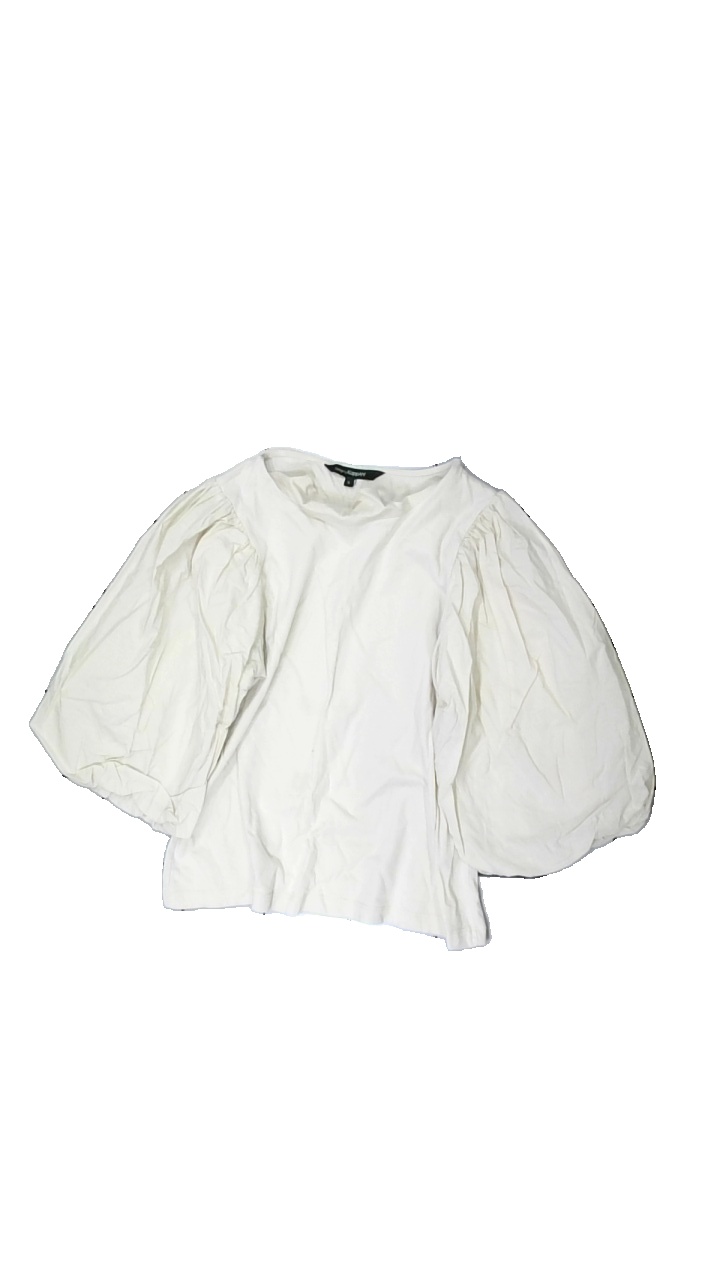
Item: Blouse (Ladies)
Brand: Kappahl
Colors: Beige
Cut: Regular, C-collar
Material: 100% cotton
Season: All
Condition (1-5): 3
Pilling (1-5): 3
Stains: Minor
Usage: Recycle
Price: <50